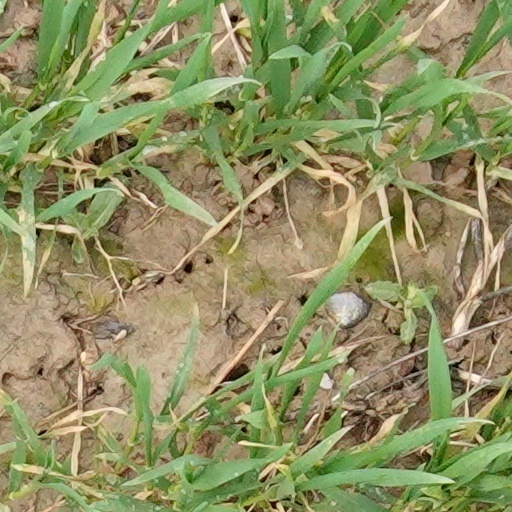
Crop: wheat